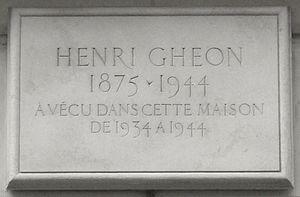
Plaque commémorative, 68 rue Saint-Didier, Paris 16e. «
Henri Léon Vangeon, en littérature Henri Ghéon, né le 15 mars 1875 à Bray-sur-Seine et mort le 13 juin 1944 à Paris, est un médecin et écrivain français, à la fois poète, auteur dramatique et critique littéraire.
La rue Saint-Didier est une voie du 16ᵉ arrondissement de Paris, en France.